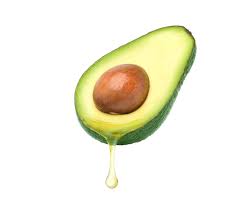
Label: Avocado